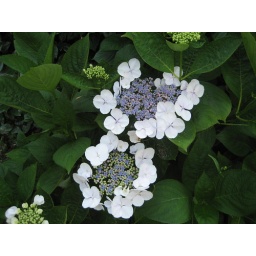
white flowers are sparkling in the summer evenings.I feel good seeing them